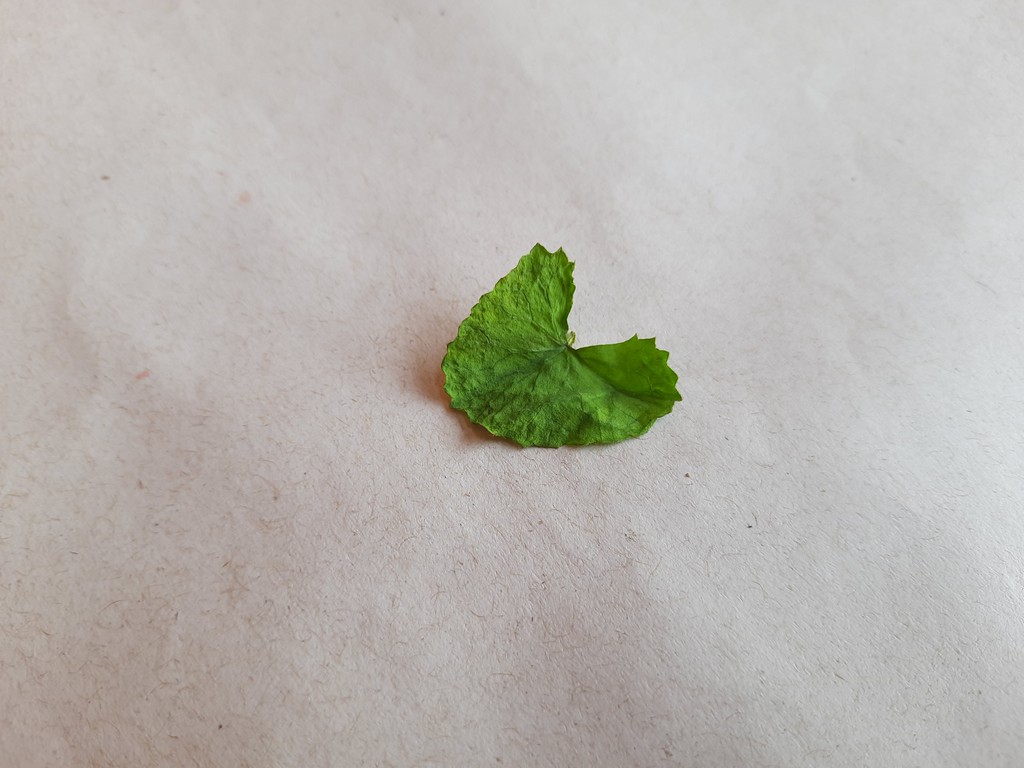
Label: Dried